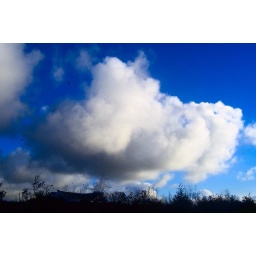
Huge clouds in a blue sky